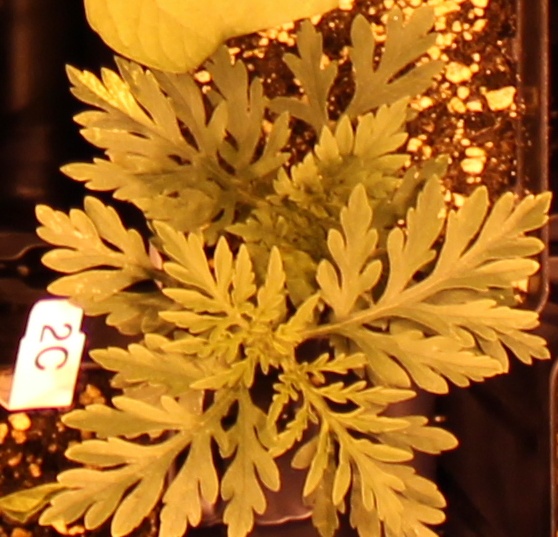
Label: Ragweed